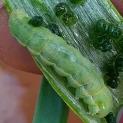
Crop: Onion
Condition: caterpillar-p